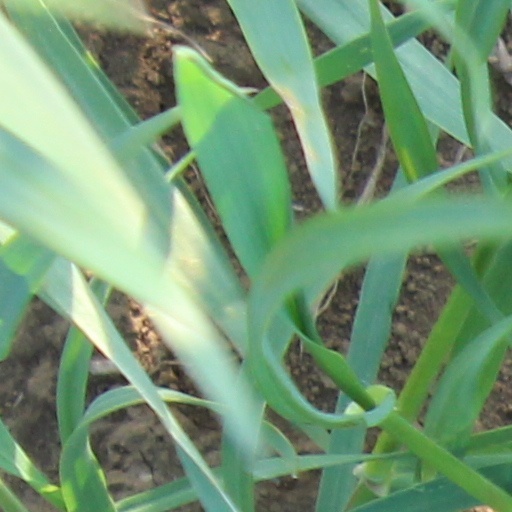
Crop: wheat